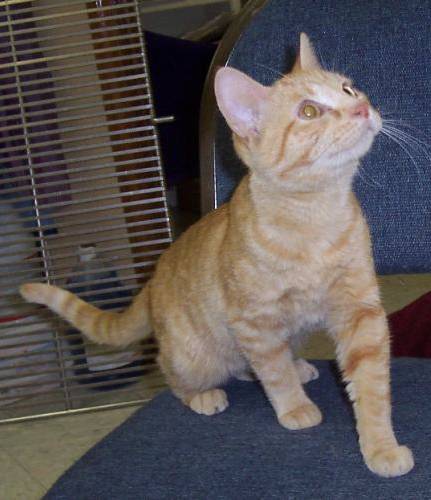
Label: cat